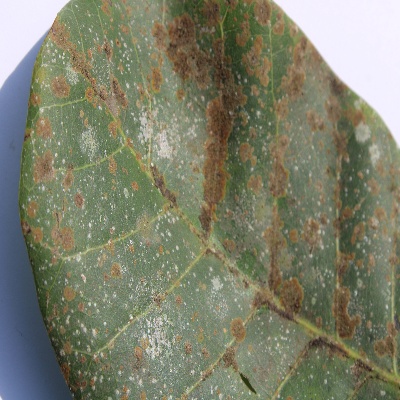
Crop: Cashew
Condition: red rust